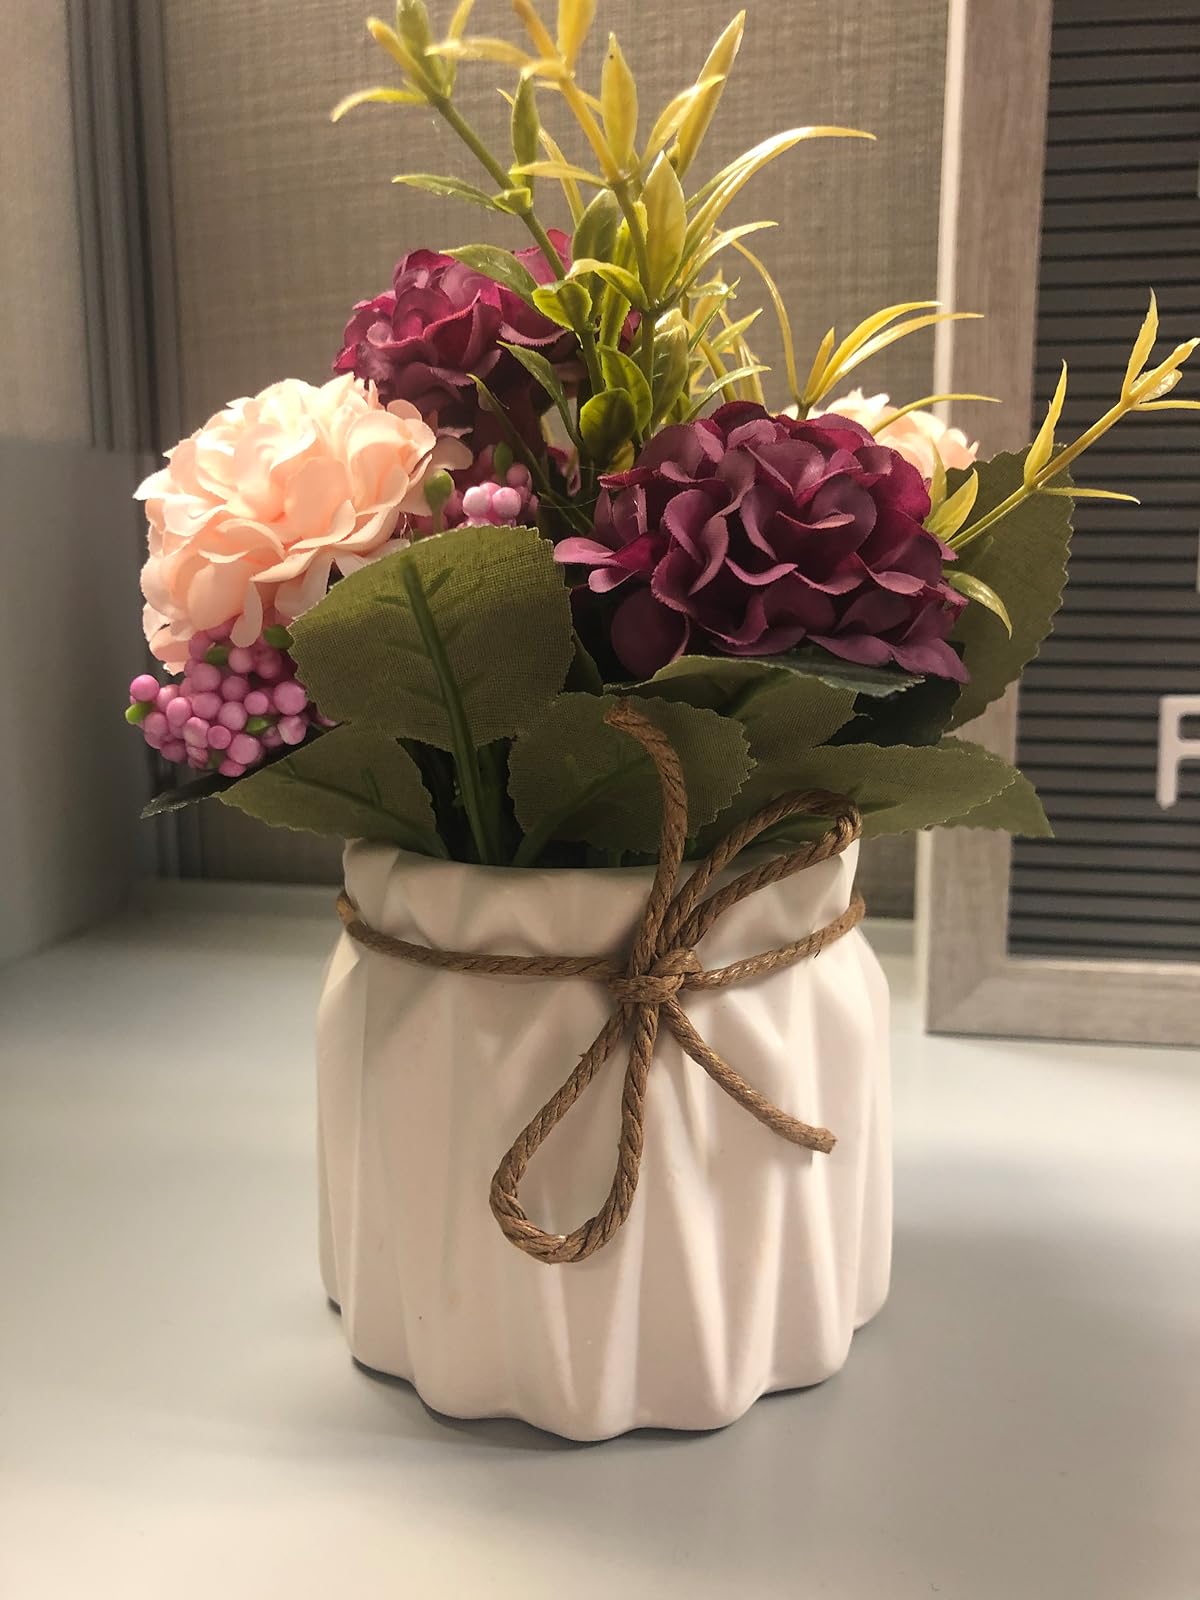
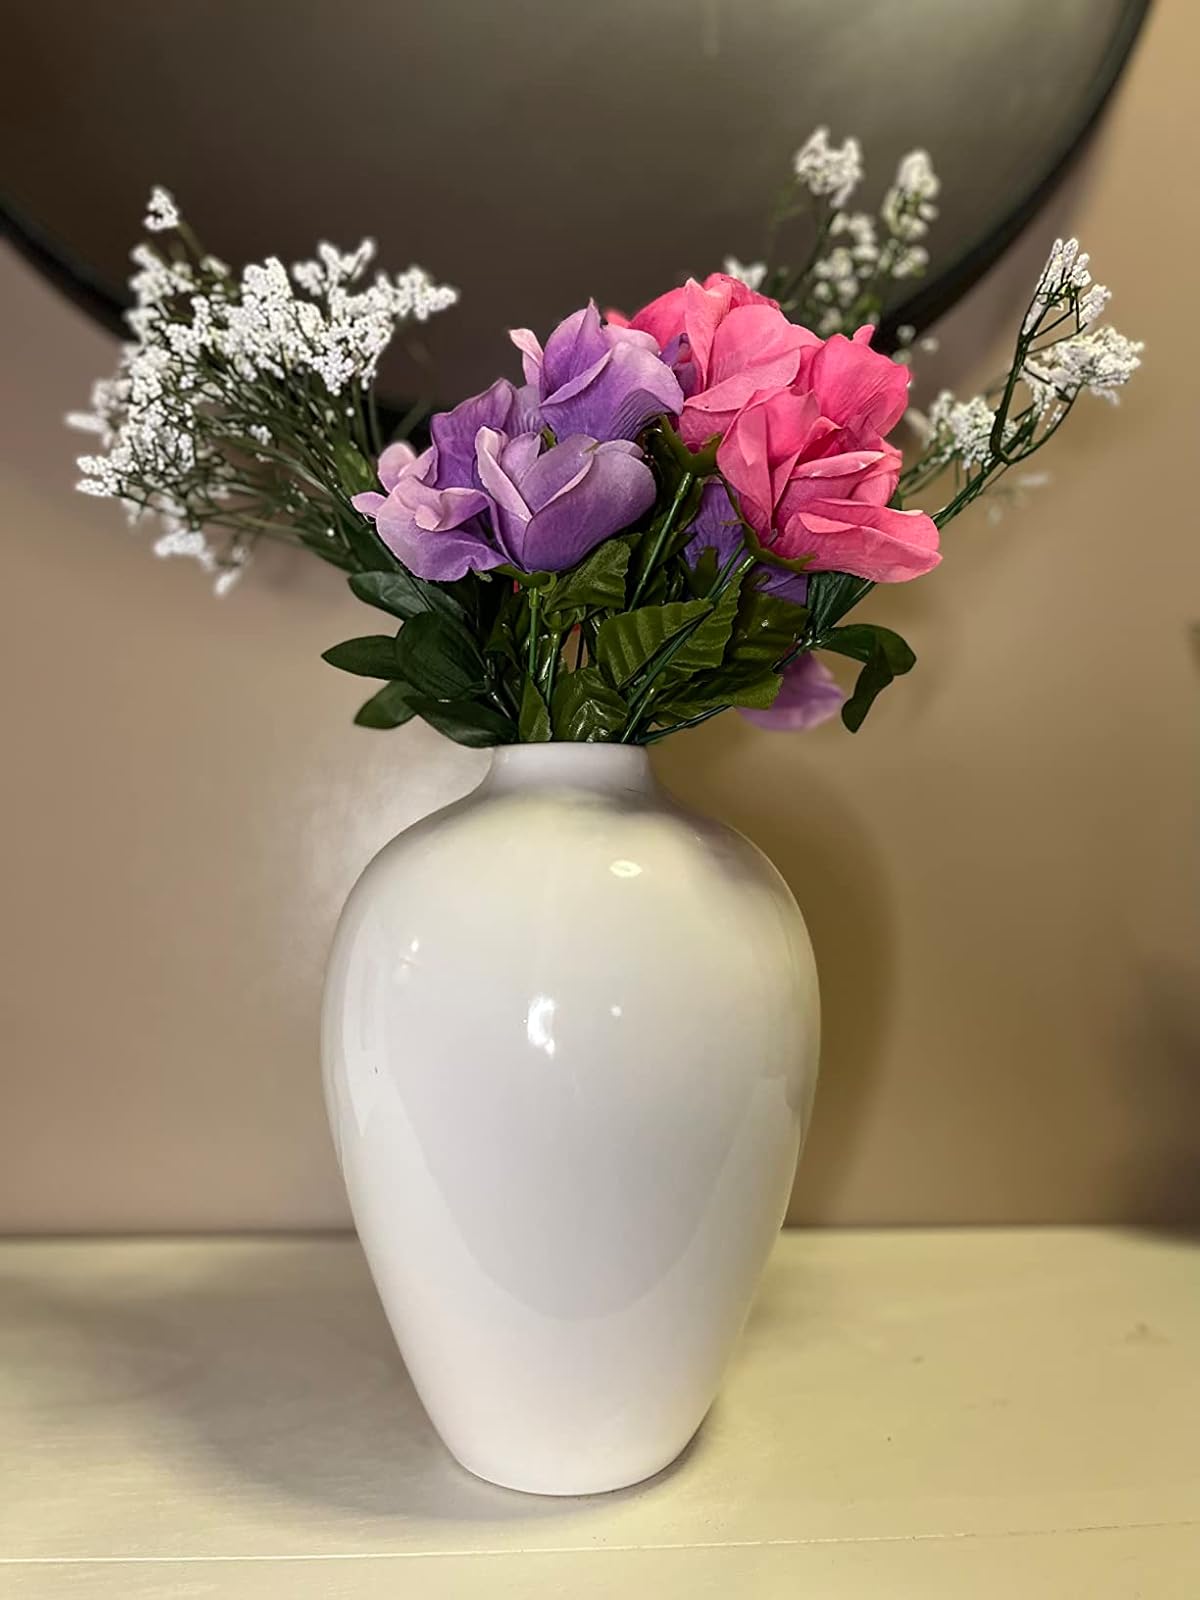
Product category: vase
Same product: no